Metropolitan Anarchist Coordinating Council

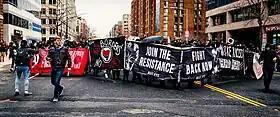
MACC organizing a protest during DisruptJ20

The Metropolitan Anarchist Coordinating Council (MACC) is an anarchist group based in New York City. Its principles, in accordance with anarchist values, include anti-oppression, direct action, direct democracy, horizontalism, and mutual aid.